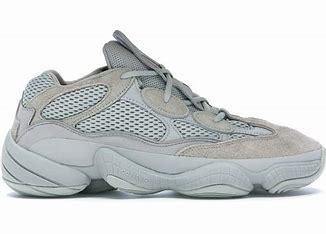
Brand: Adidas
Model: Yeezy 500